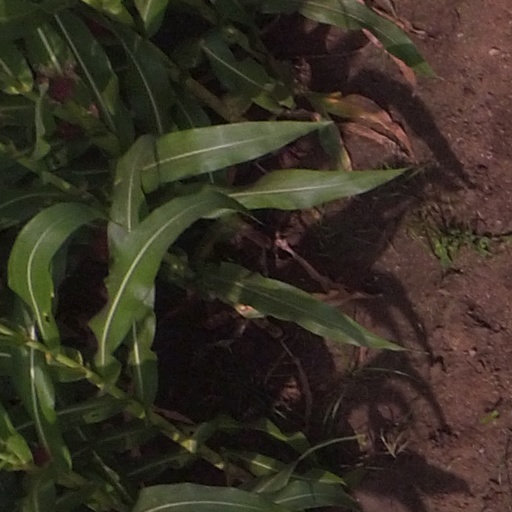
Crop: maize; corn